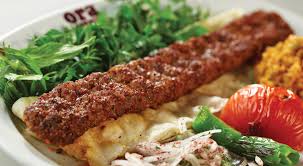
Yemek: kebap